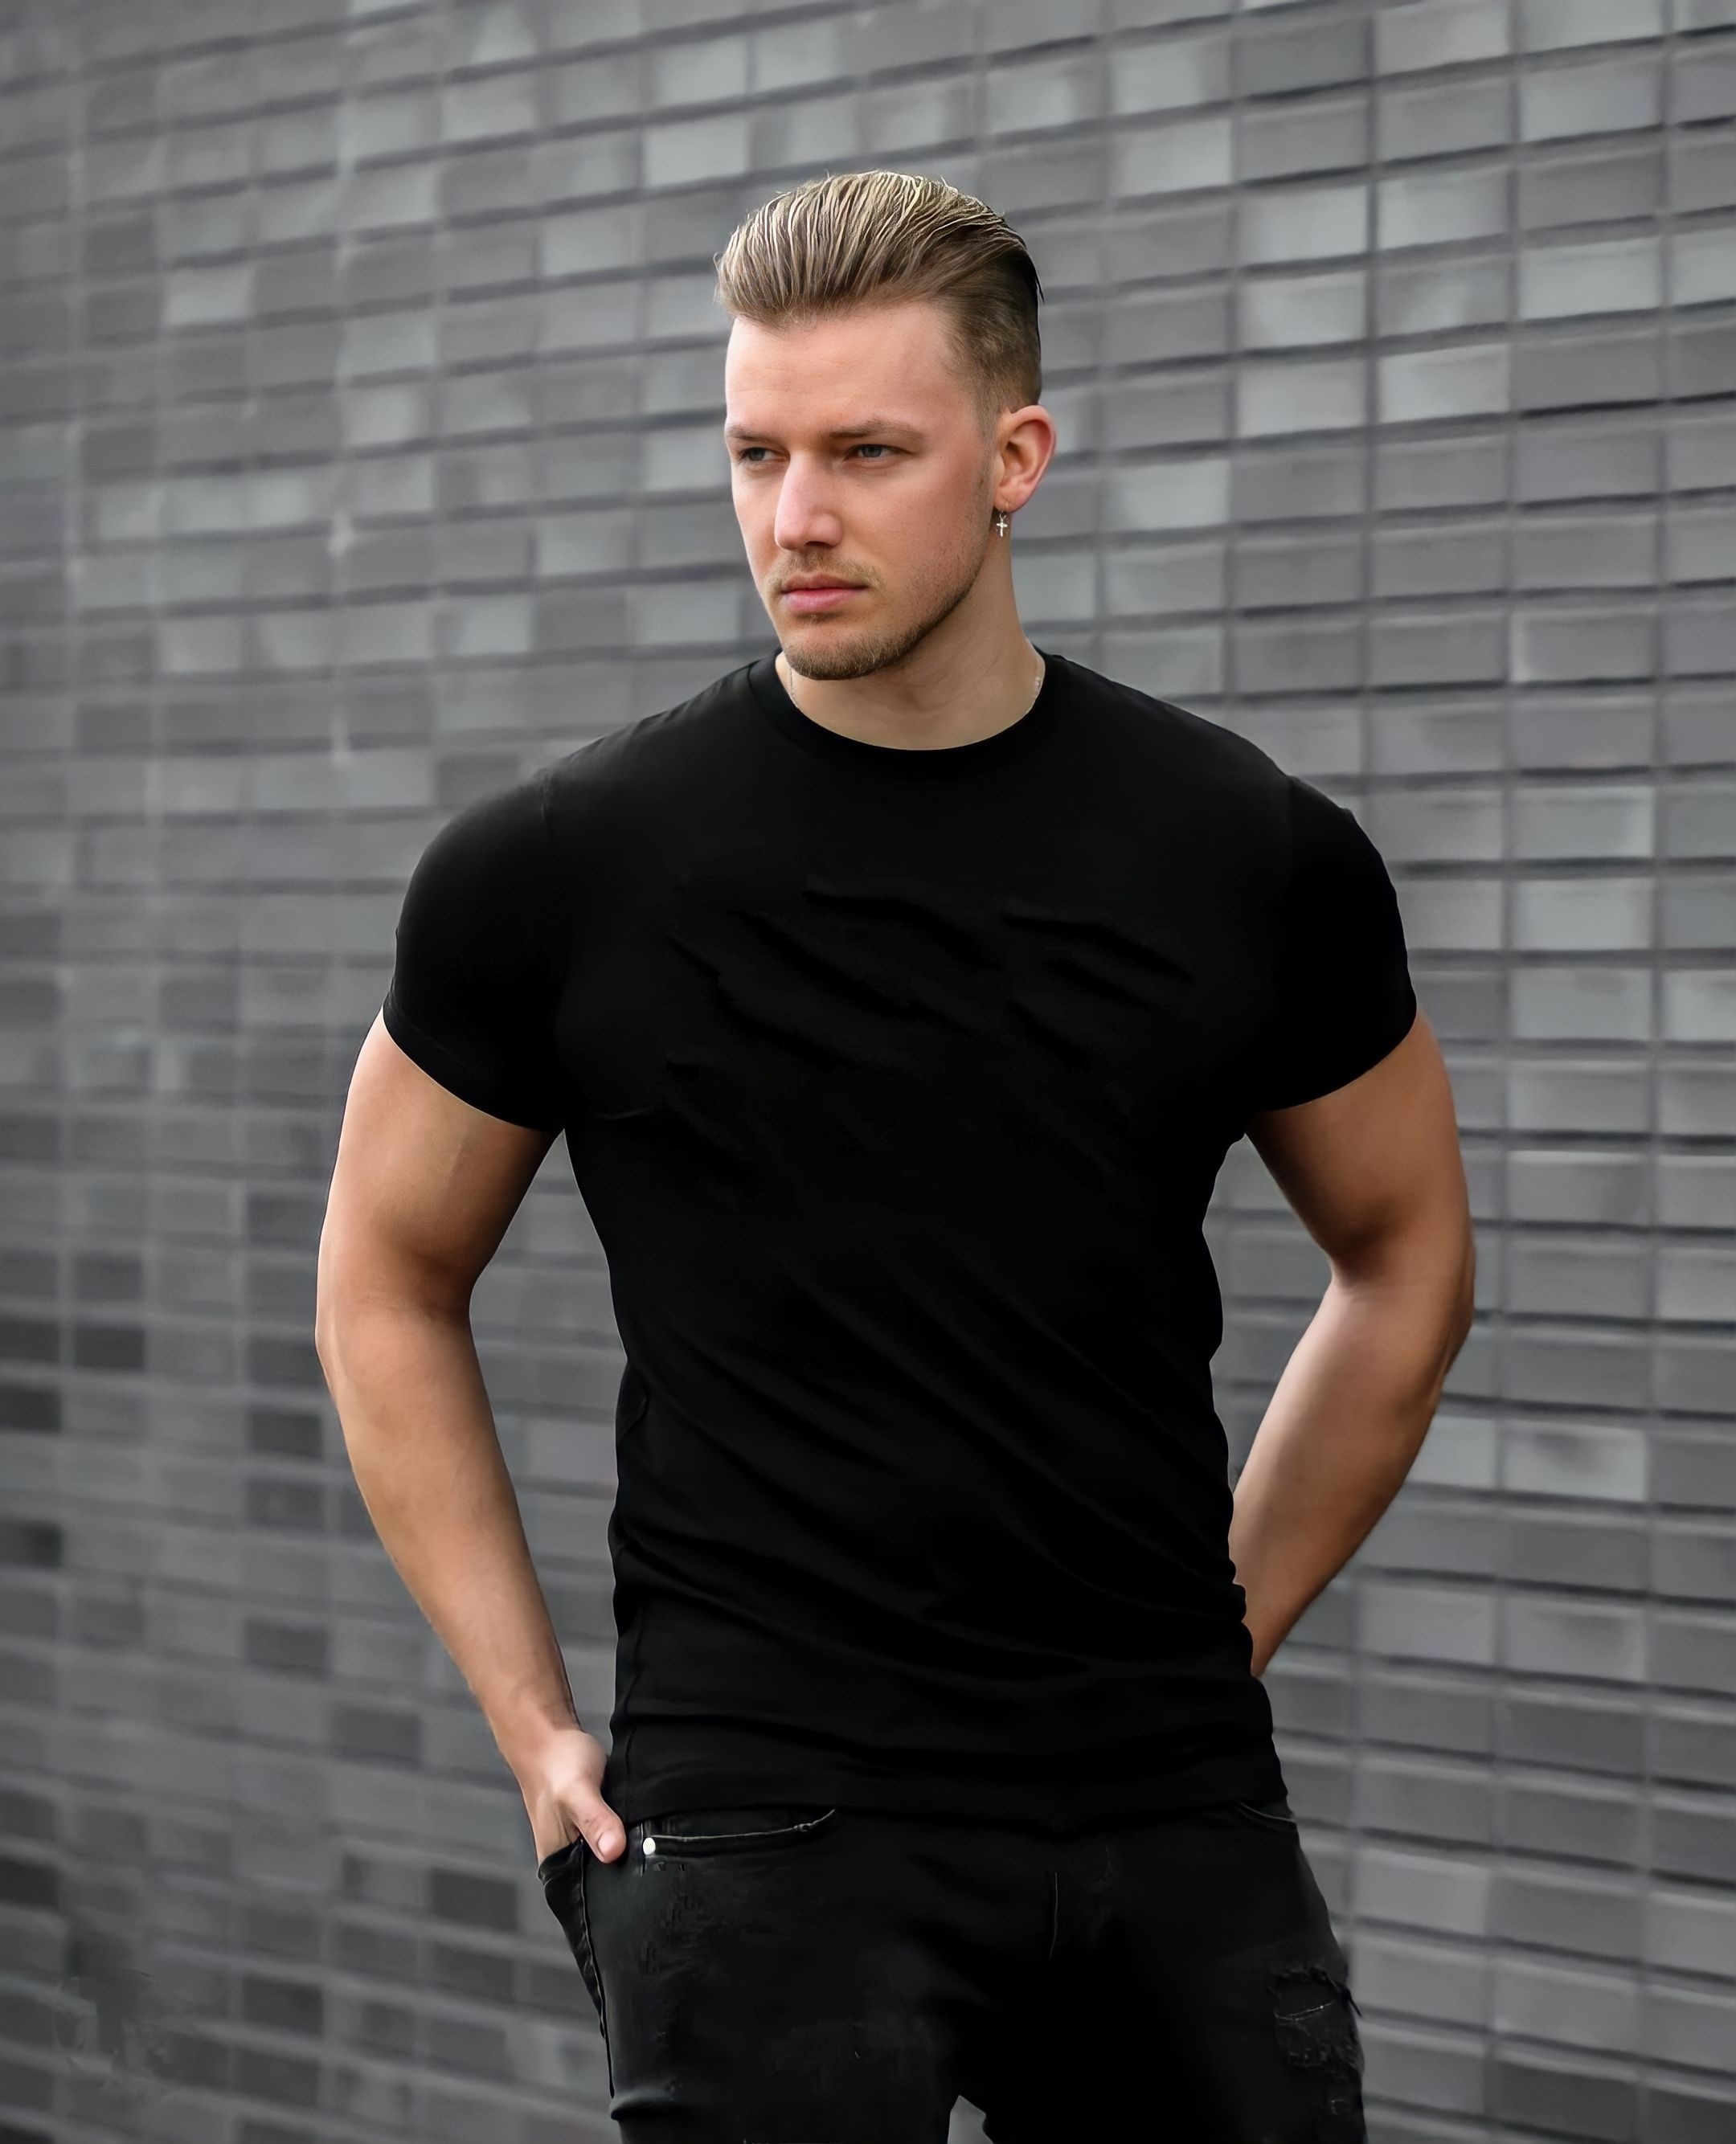
man, face, head, shoulder, neck, sleeve, waist, flash photography, jersey, grey, facial hair, sportswear, chest, beard, elbow, trunk, thigh, knee, t shirt, abdomen, electric blue, fashion design, physical fitness, human leg, fashion model, magenta, active shirt, personal protective equipment, Barechested, eyewear, formal wear, top, pocket, buzz cut, denim, belt, sitting, fashion accessory, photo shoot, leather, model, flesh